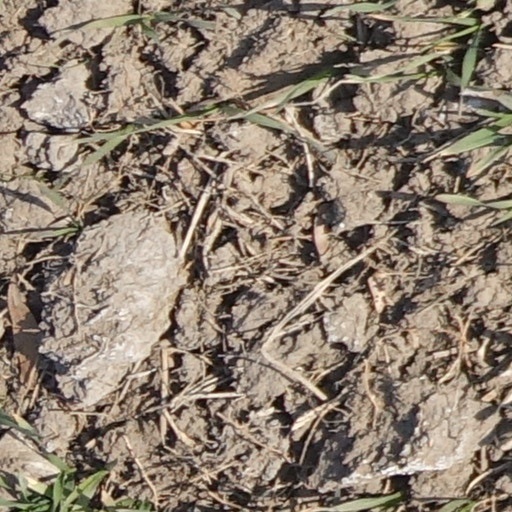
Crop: wheat